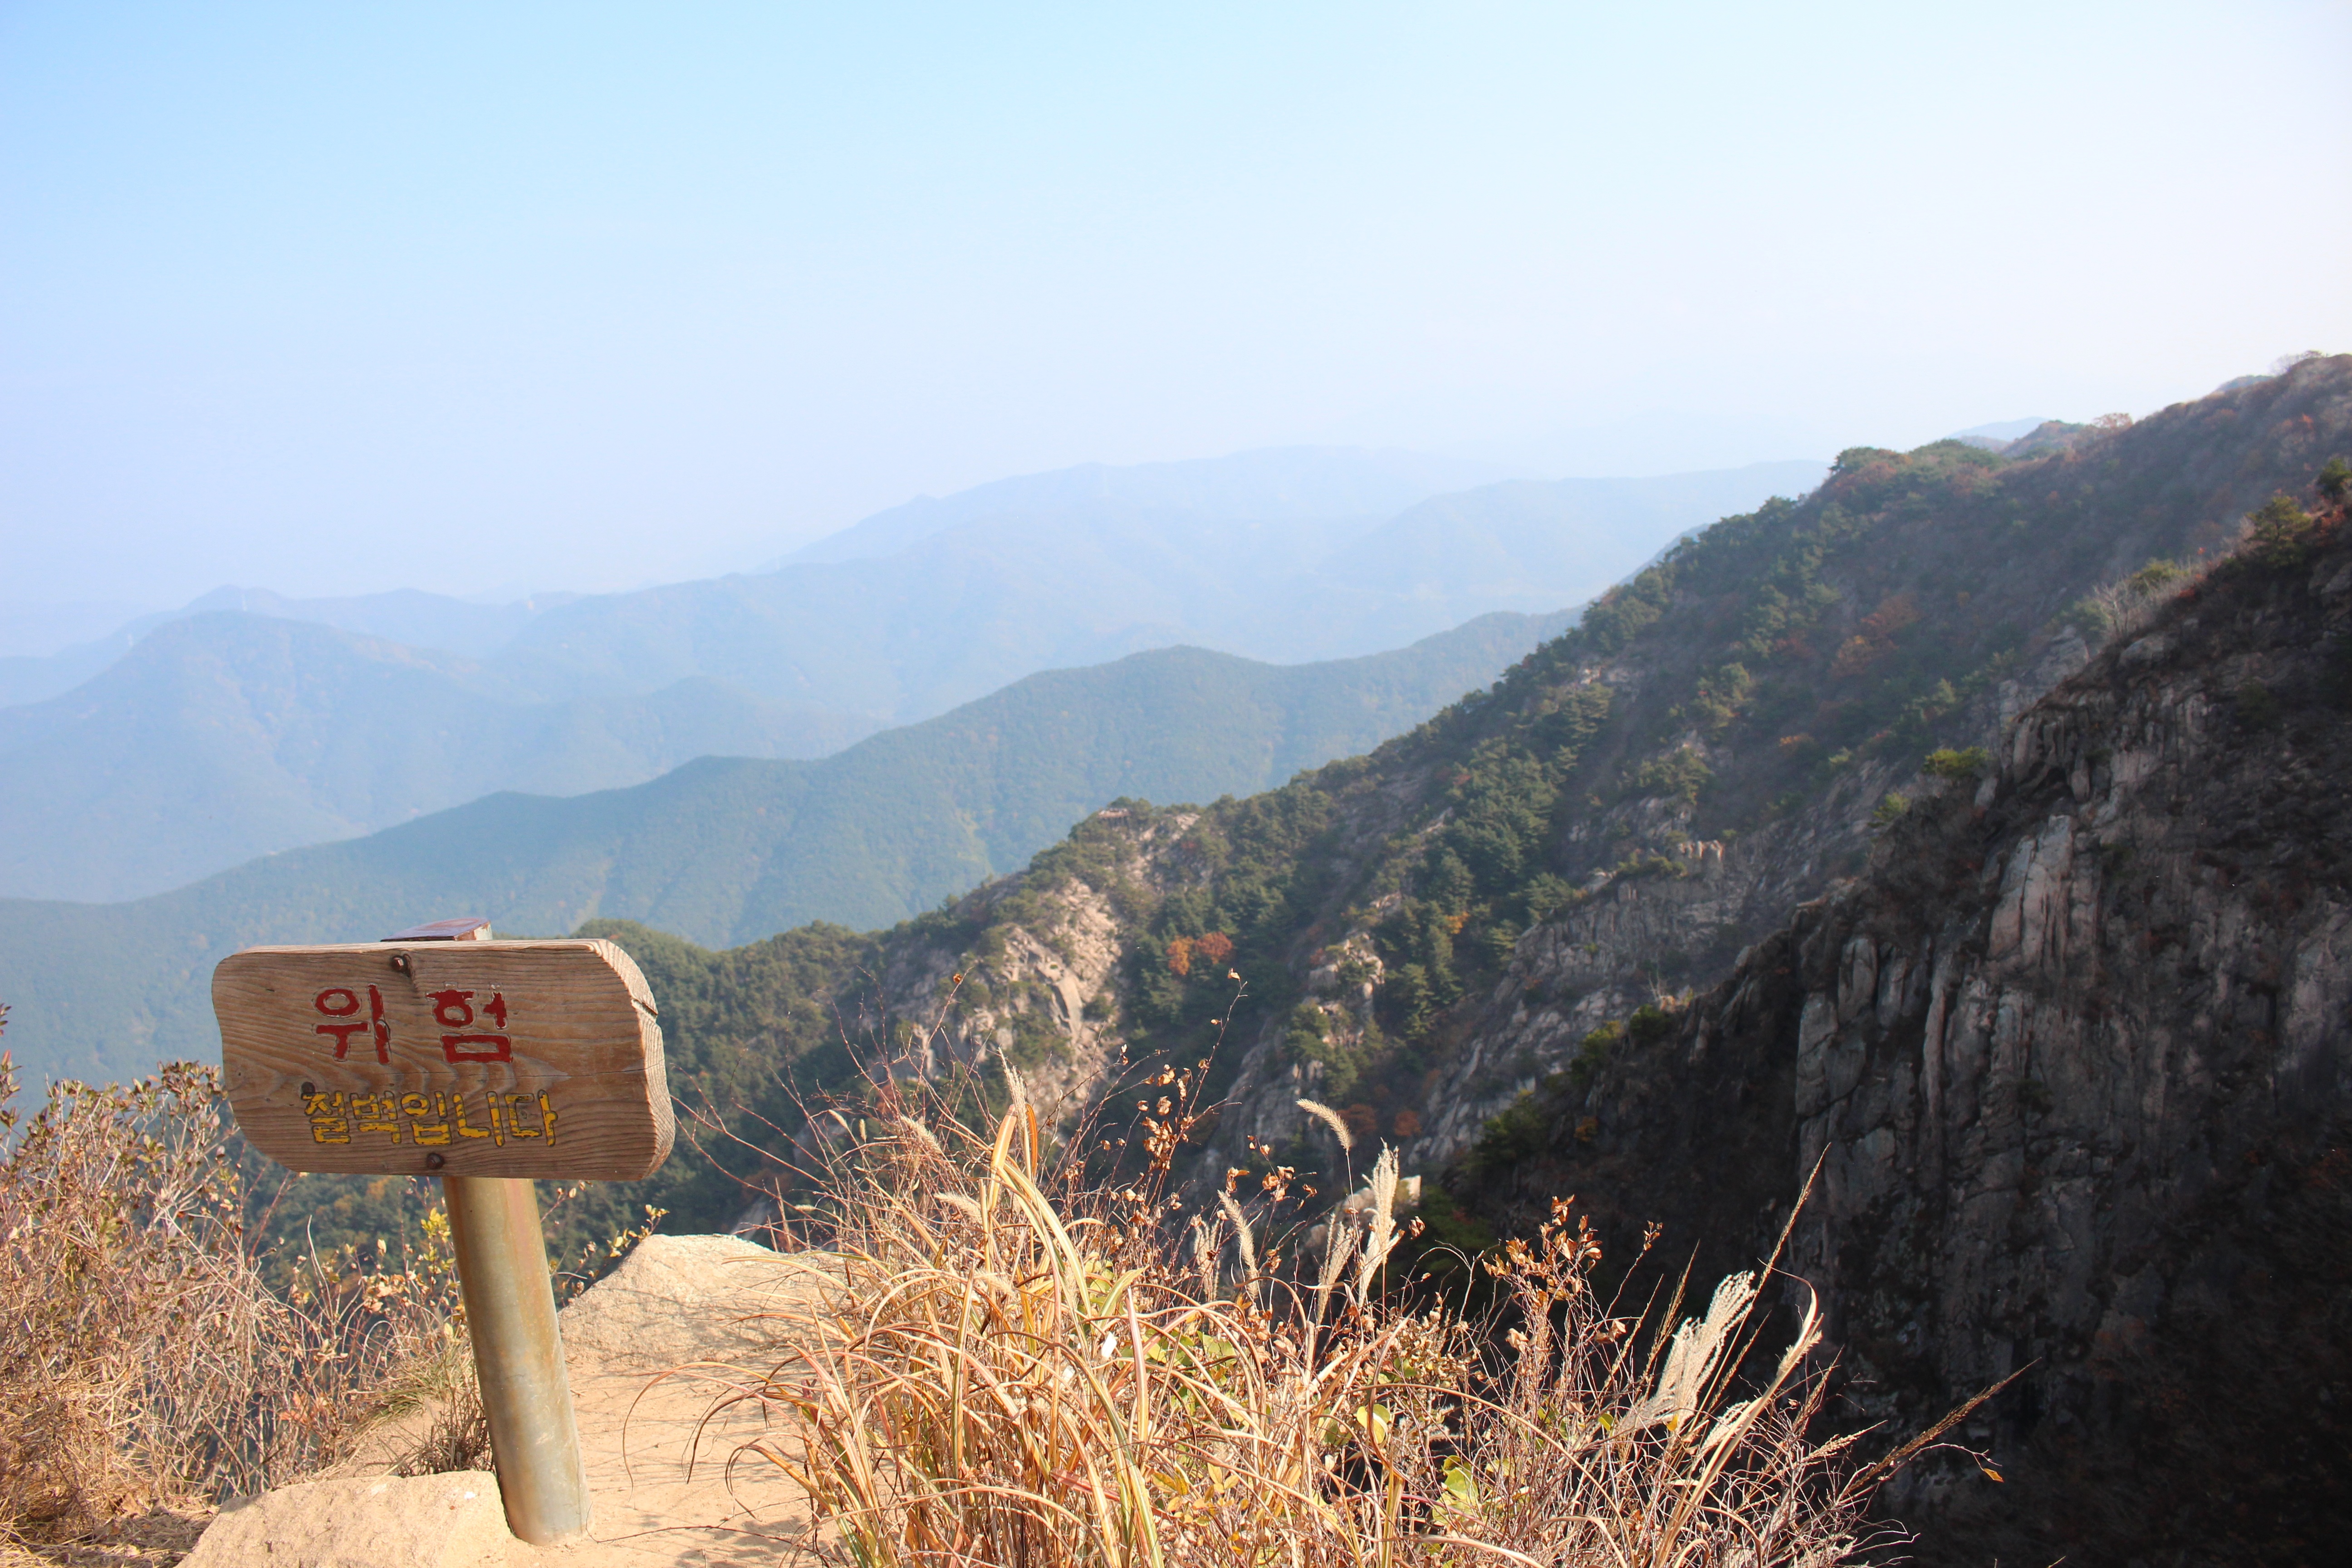
landscape, wilderness, walking, mountain, hiking, trail, hill, adventure, valley, mountain range, cliff, ridge, summit, backpacking, plateau, warning, landform, mountain pass, outdoor recreation, geographical feature, mountainous landforms